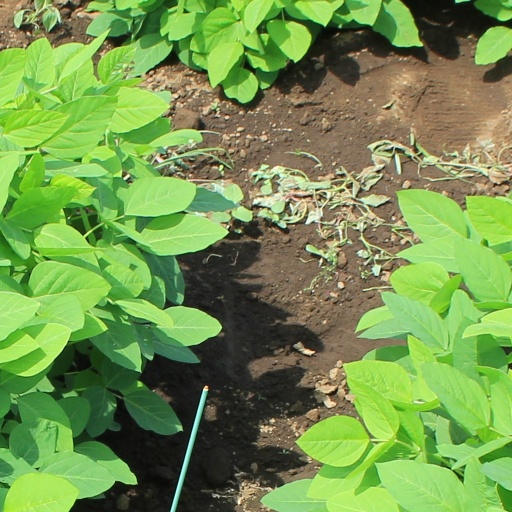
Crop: soybean